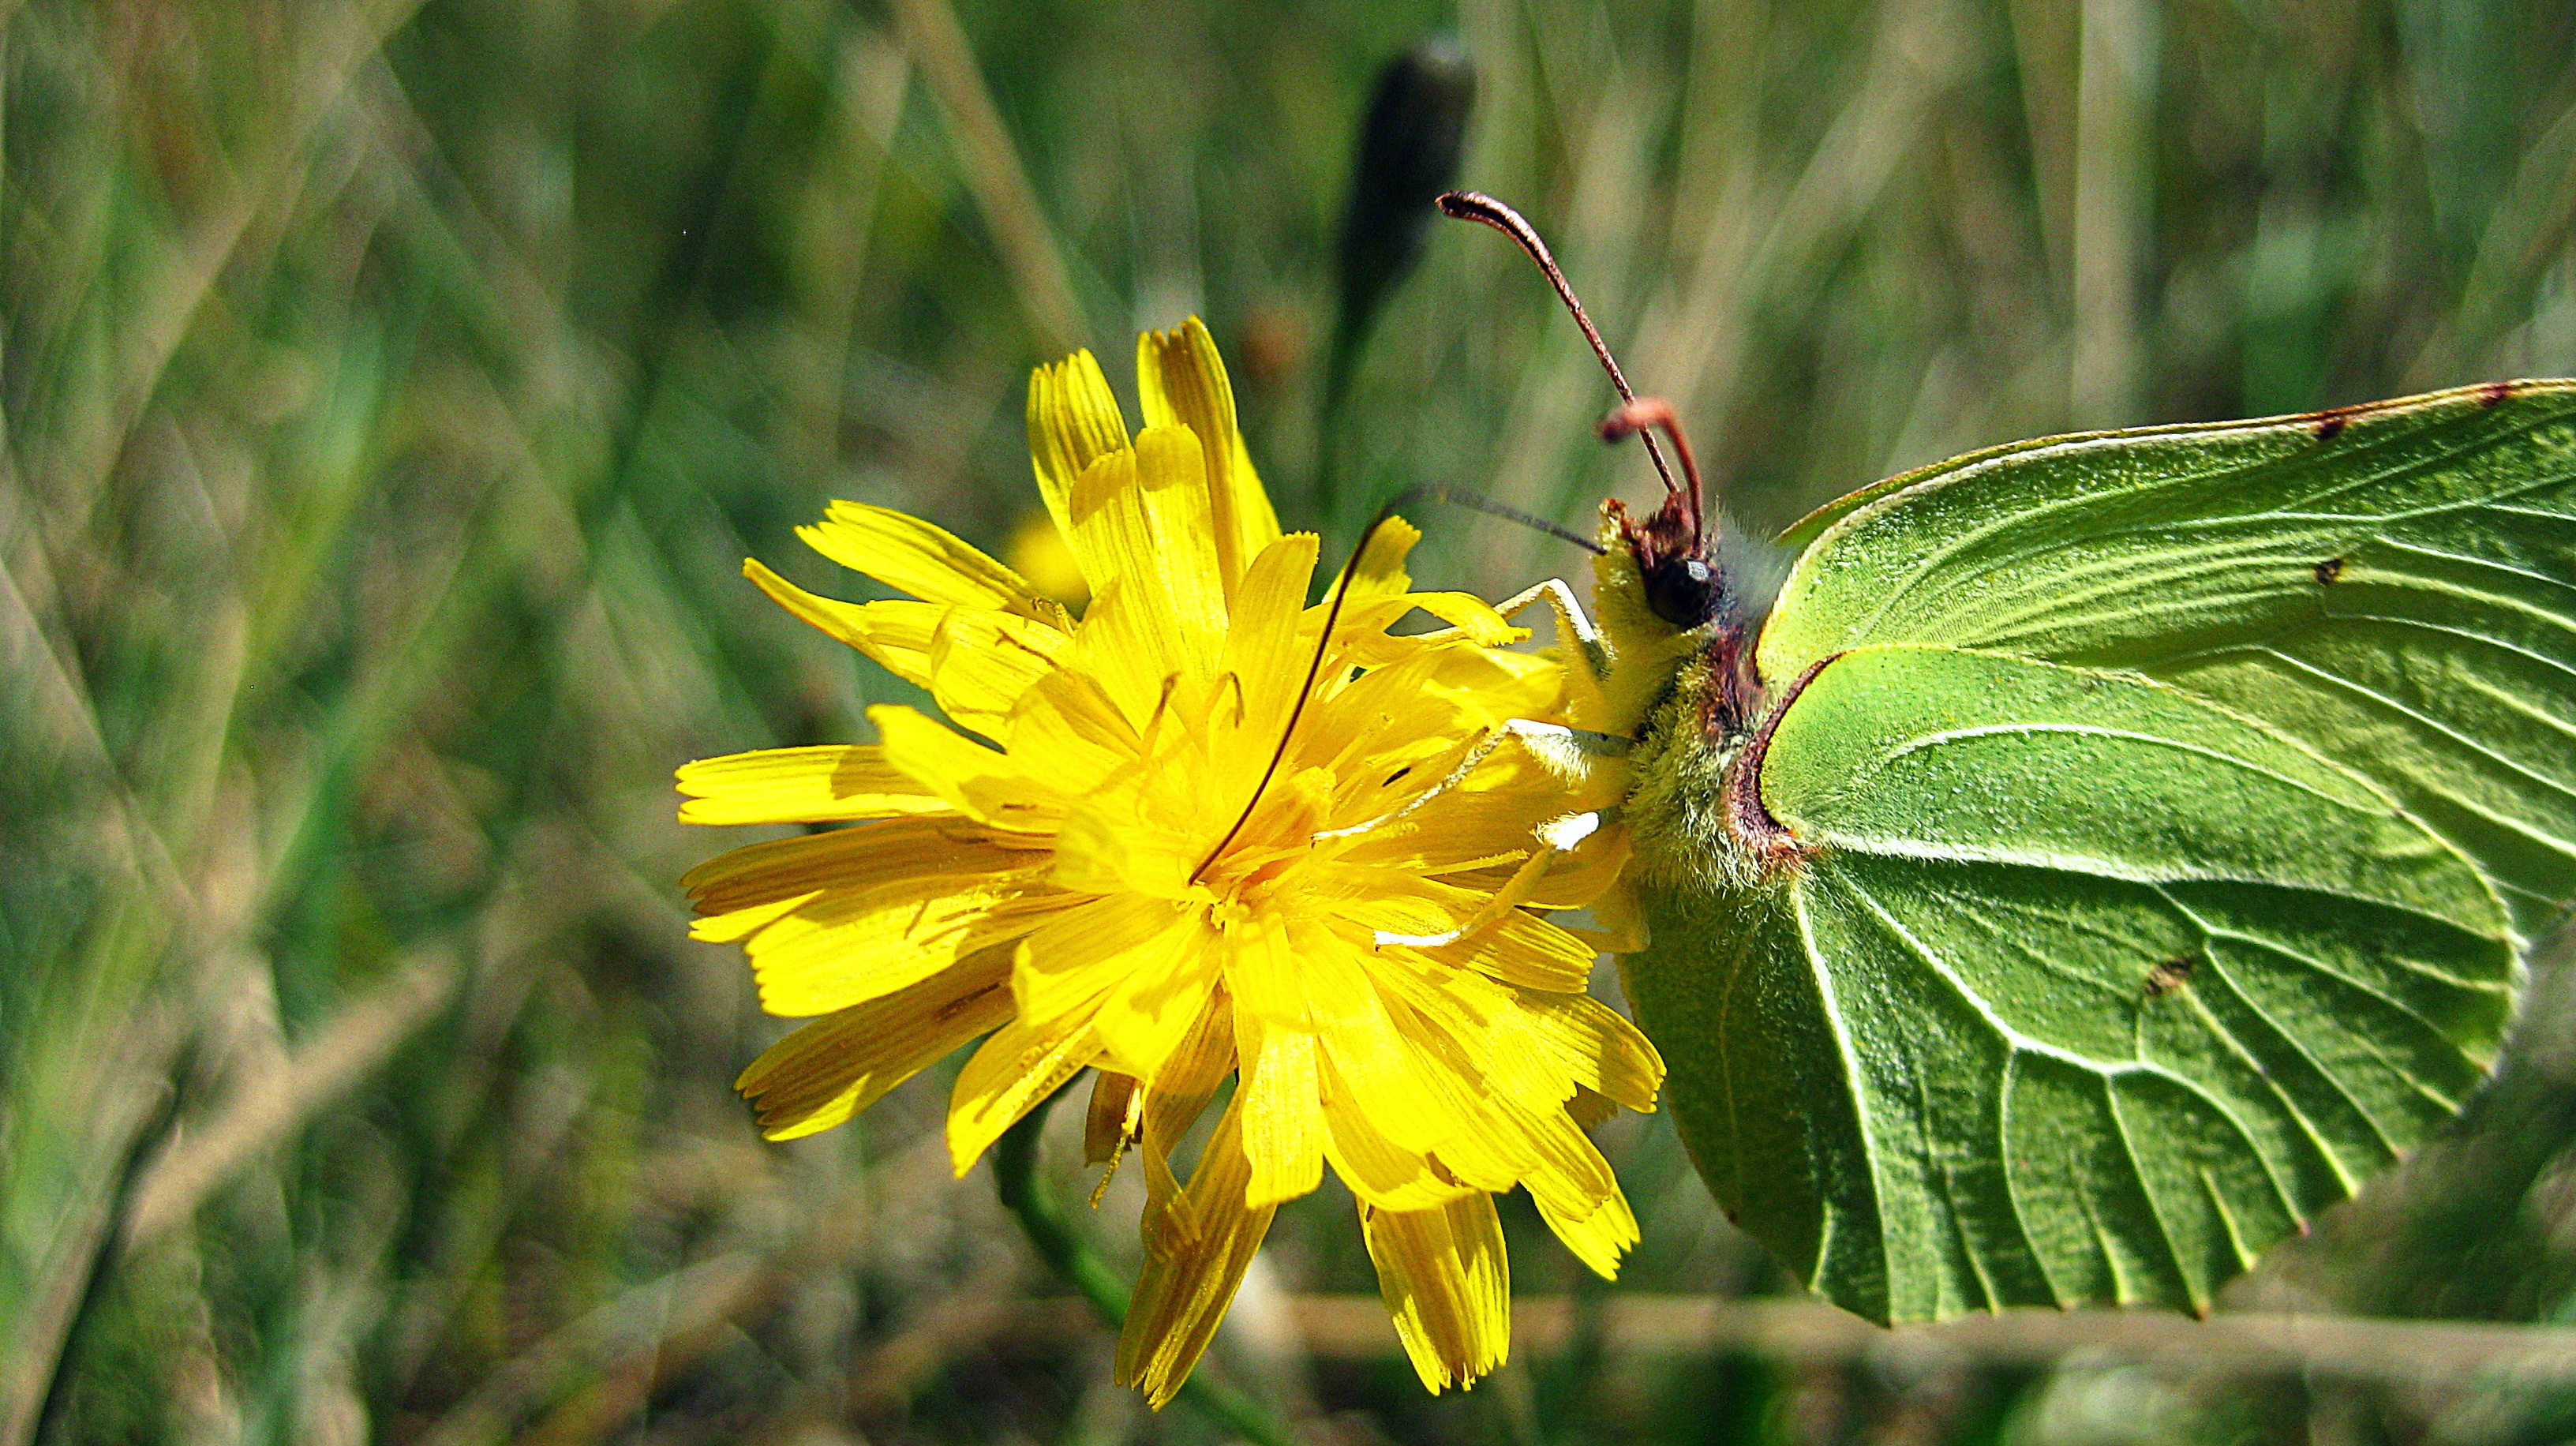
nature, outdoor, blossom, wing, plant, meadow, prairie, stem, leaf, flower, petal, bloom, fly, floral, wildlife, wild, environment, green, herb, insect, natural, small, bug, botany, butterfly, colorful, yellow, agriculture, flora, botanical, fauna, invertebrate, life, wildflower, close up, outdoors, entomology, vegetation, bright, delicate, horticulture, fragile, nectar, organic, thorax, antennae, macro photography, metamorphosis, proboscis, moths and butterflies